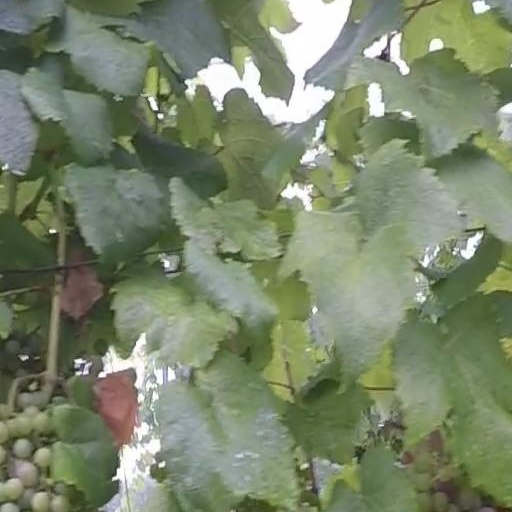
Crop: grape